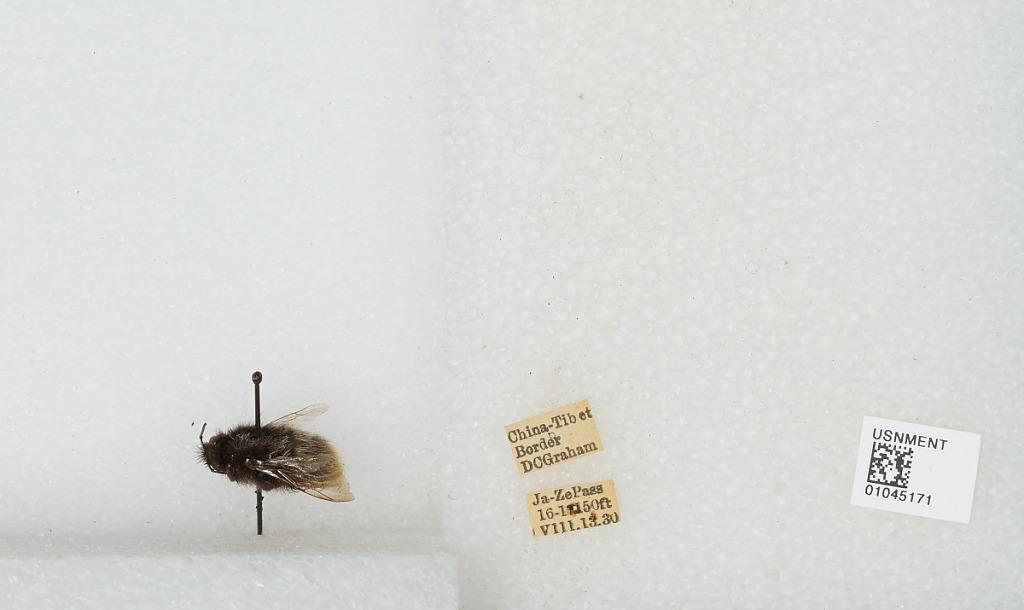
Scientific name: Bombus sp.
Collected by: D. Graham
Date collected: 1930-8-13
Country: China
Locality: China-Tibet border, Ja-Ze Pass